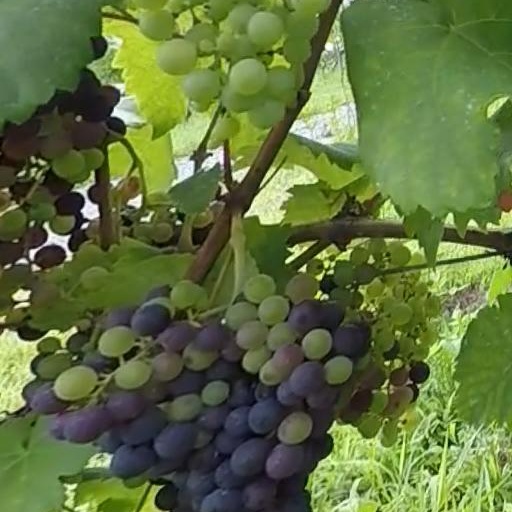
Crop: grape